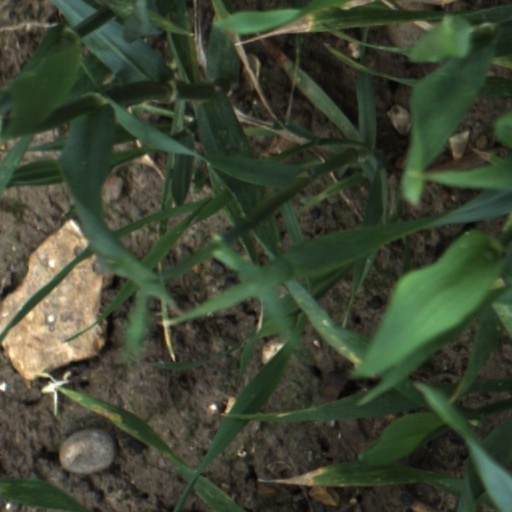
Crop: wheat